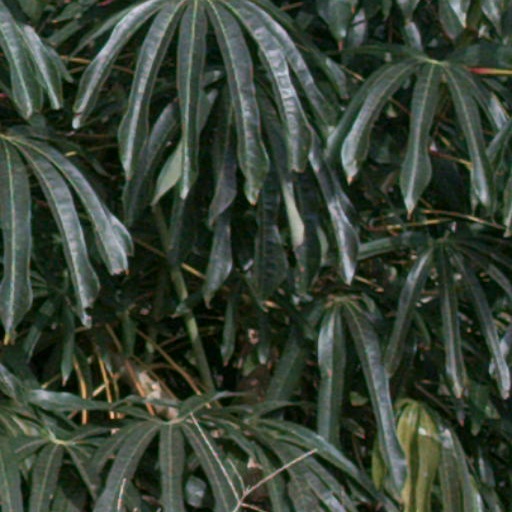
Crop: cassava